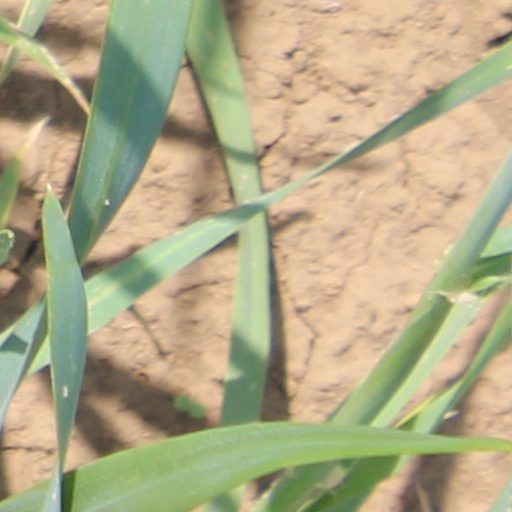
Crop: wheat